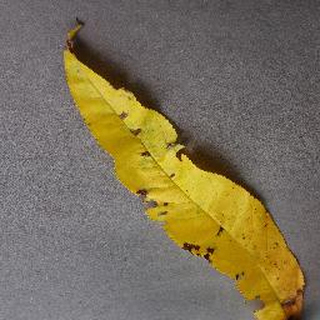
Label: peach_bacterial_spot